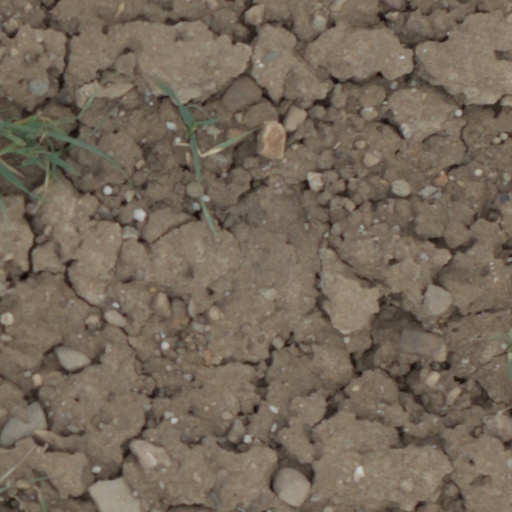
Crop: wheat